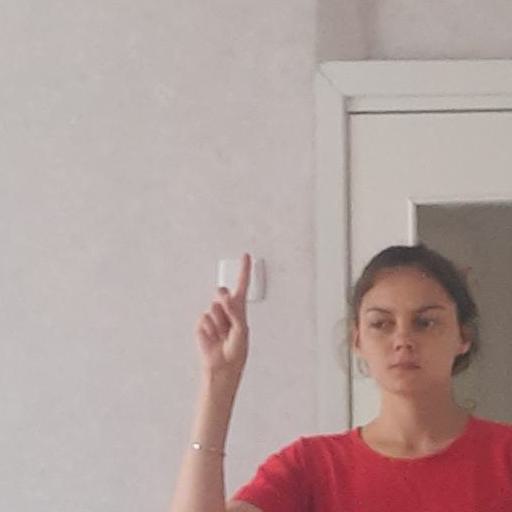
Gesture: one